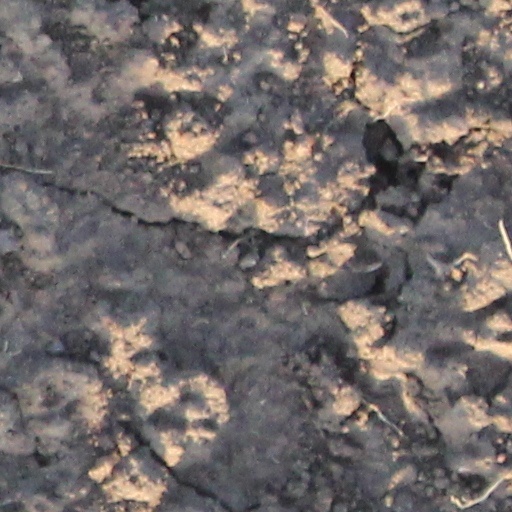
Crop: wheat